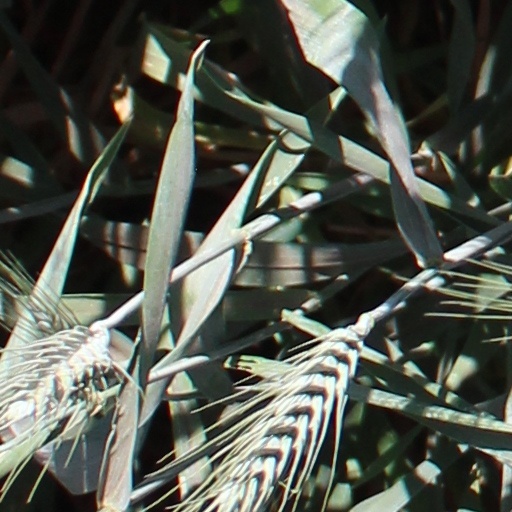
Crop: wheat